List of birds of Chile

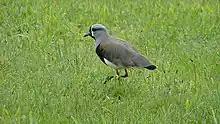
Southern lapwing, a conspicuous bird of open country.

The family Charadriidae includes the plovers, dotterels and lapwings. They are small to medium-sized birds with compact bodies, short, thick necks and long, usually pointed, wings. They are found in open country worldwide, mostly in habitats near water. Fourteen species have been recorded in Chile.